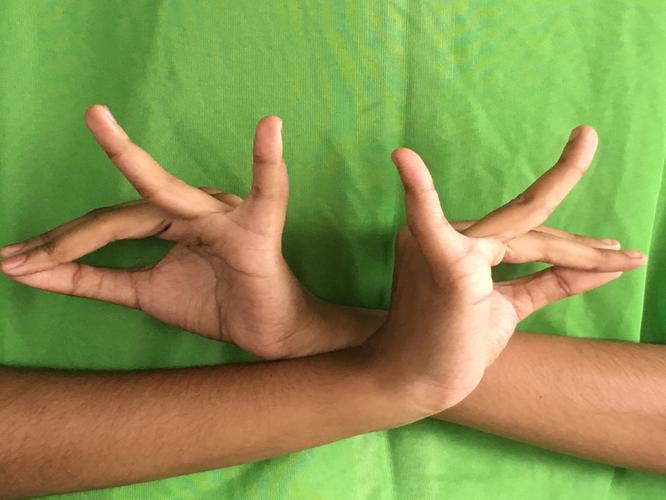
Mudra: Katakavardhana
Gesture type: double_hand